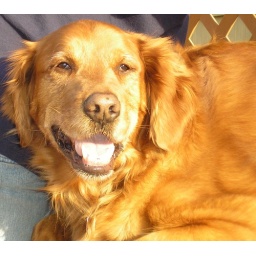
red dog in the sunshine